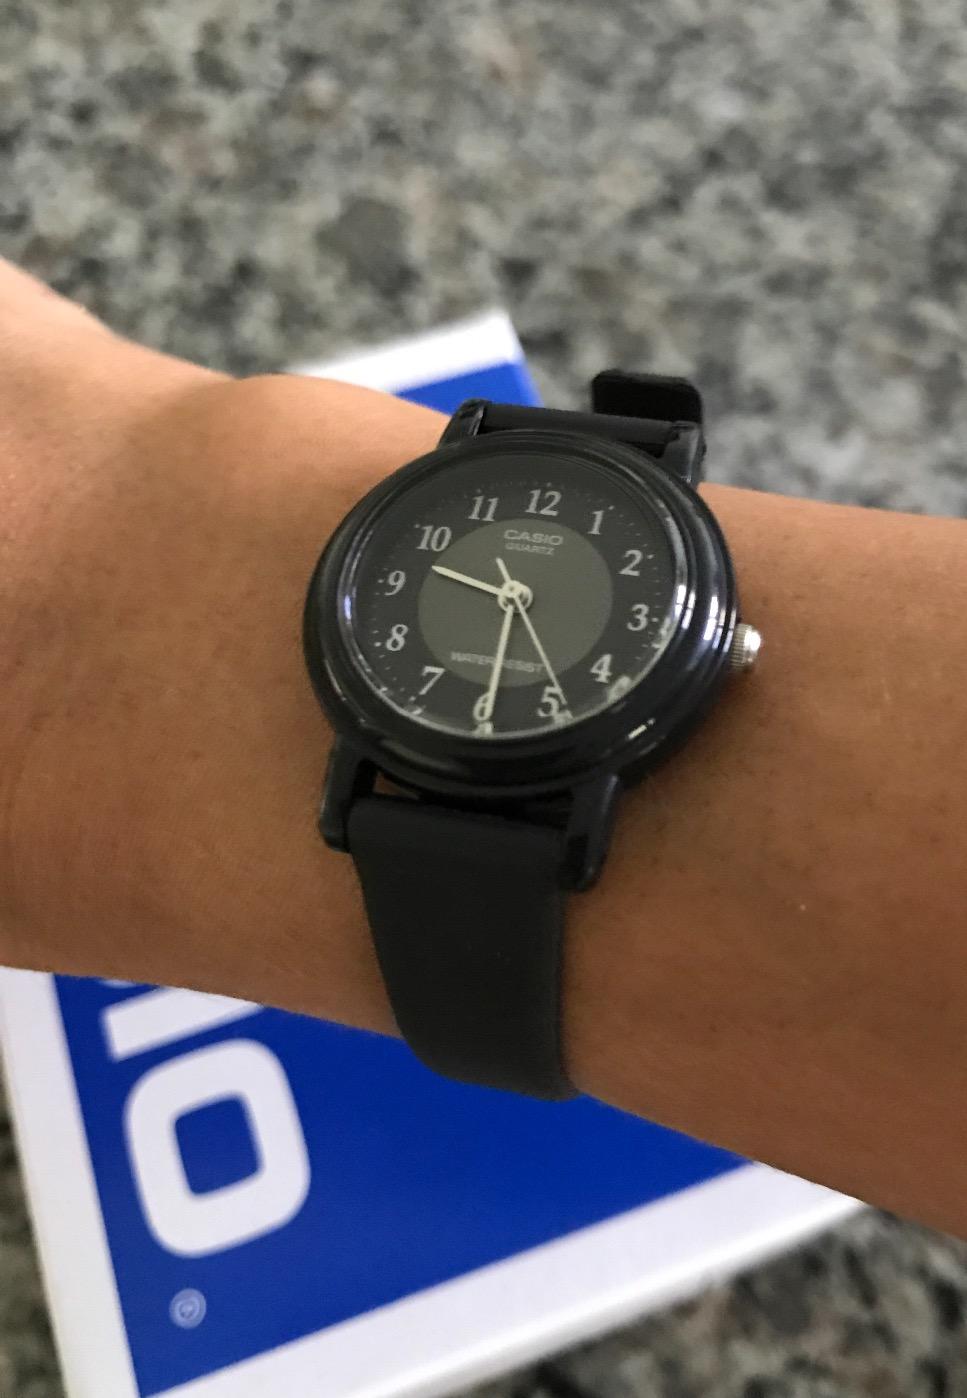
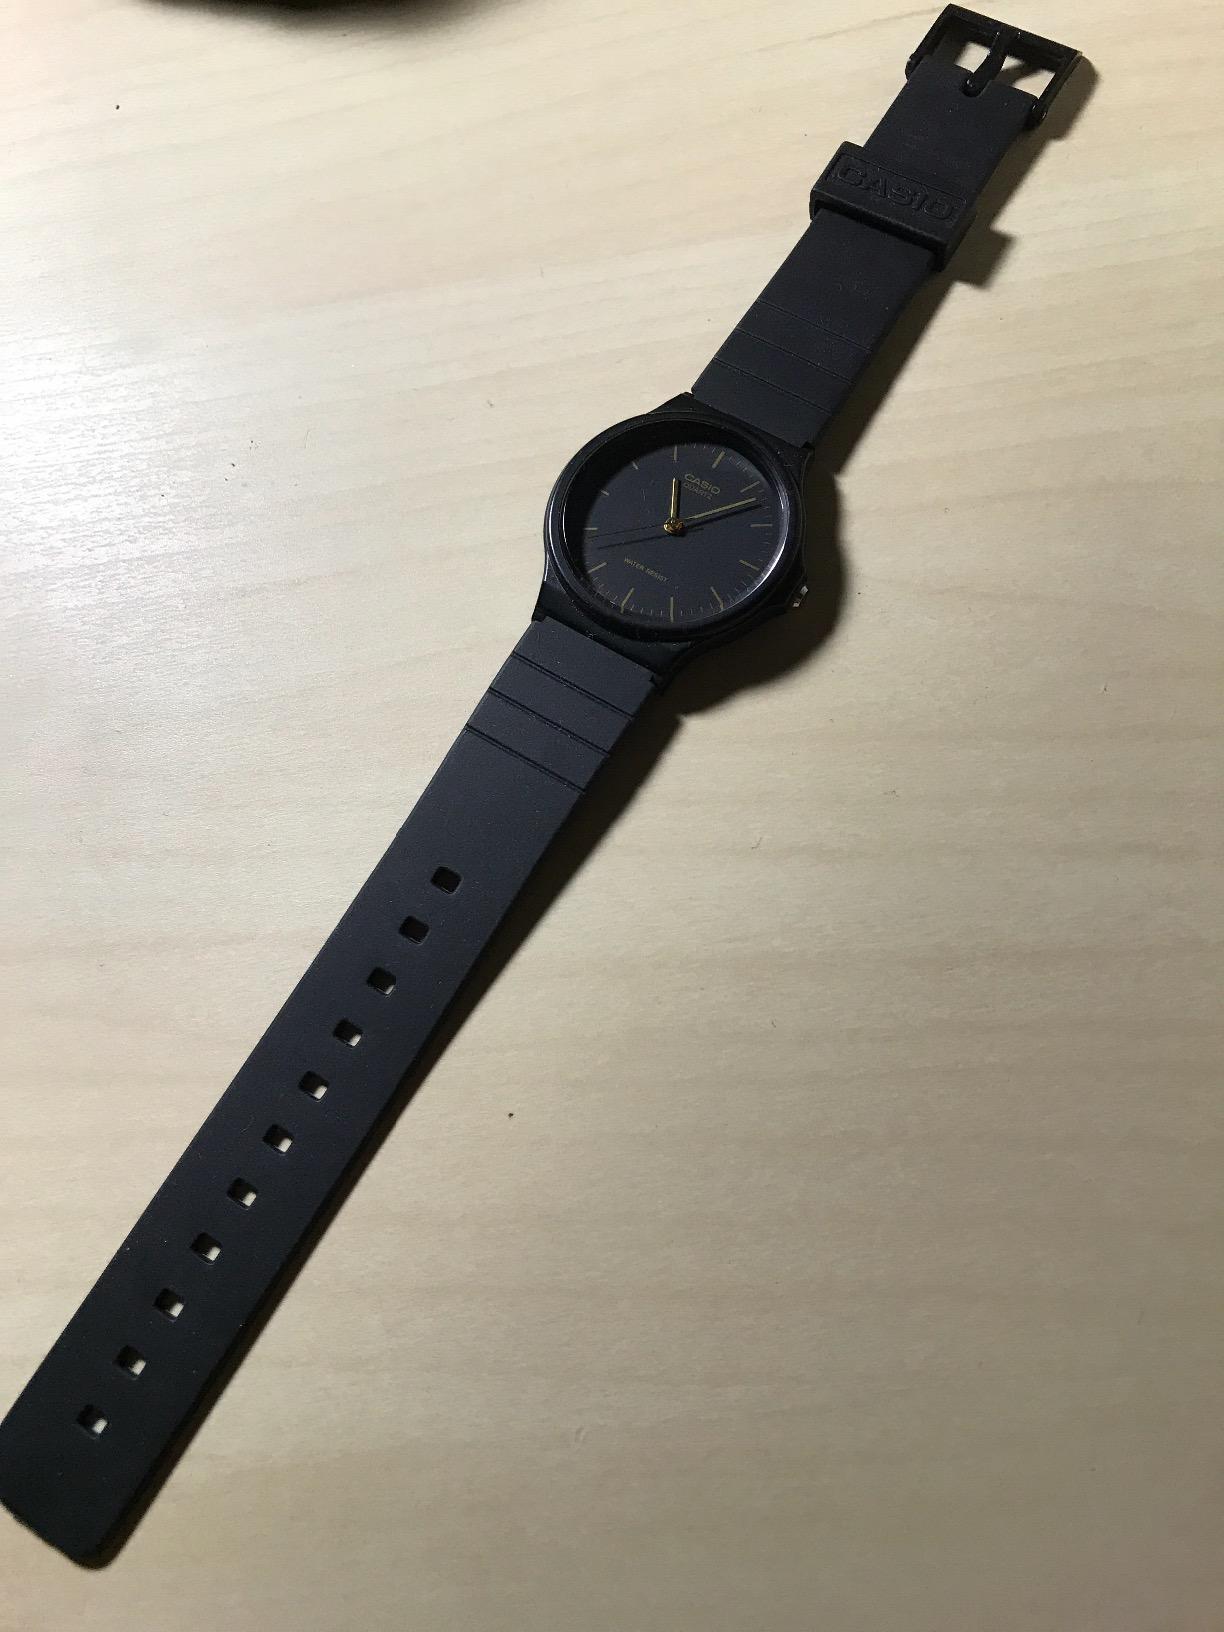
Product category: accessories_watch
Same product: no